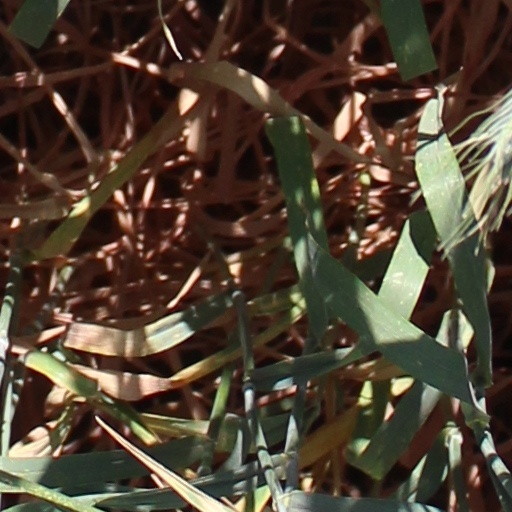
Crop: wheat